LeBreton Flats

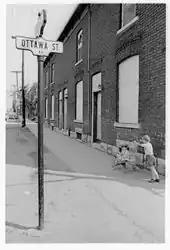
Two children in LeBreton Flats in 1963, as the lands were being expropriated and the residents forced to vacate the neighbourhood.

By the mid-19th century, LeBreton Flats developed into a mixed community to serve the lumber mills on the nearby Chaudière and Victoria islands. A rail line came in with a station and yards, and industries developed in turn. There was also housing for both the workers and owners, as well as hotels and taverns.